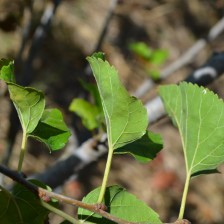
Variety: Kamphaengsaeng42